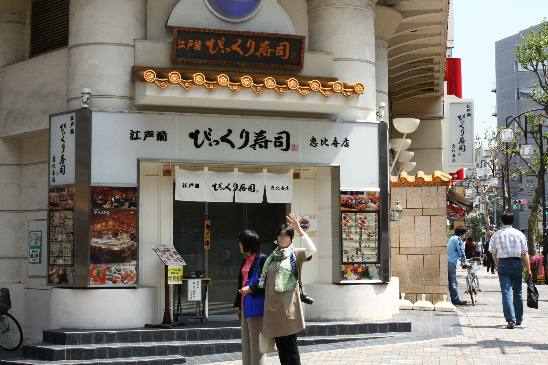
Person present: Yes